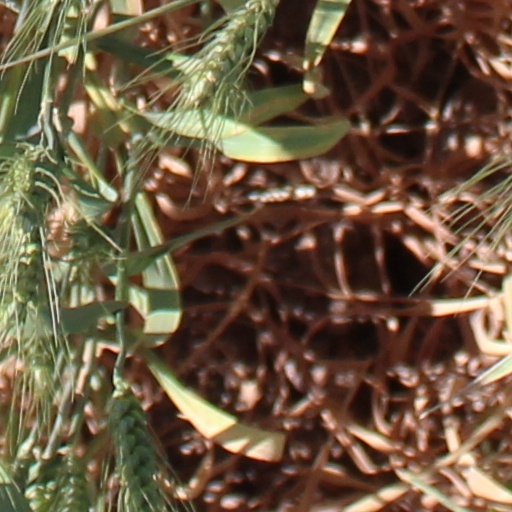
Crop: wheat